Ramiro Peña

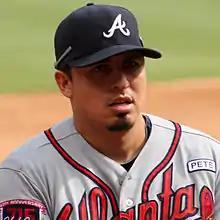
Peña with the Atlanta Braves

Ramiro Peña Gauna (born 18 July 1985) is a Mexican professional baseball infielder for the Sultanes de Monterrey in the Mexican League. He is also signed to the Venados de Mazatlán of the Mexican Pacific League, where he plays during the winter. He has previously played in Major League Baseball (MLB) for the New York Yankees, Atlanta Braves, and San Francisco Giants, and in Nippon Professional Baseball (NPB) for the Hiroshima Toyo Carp.